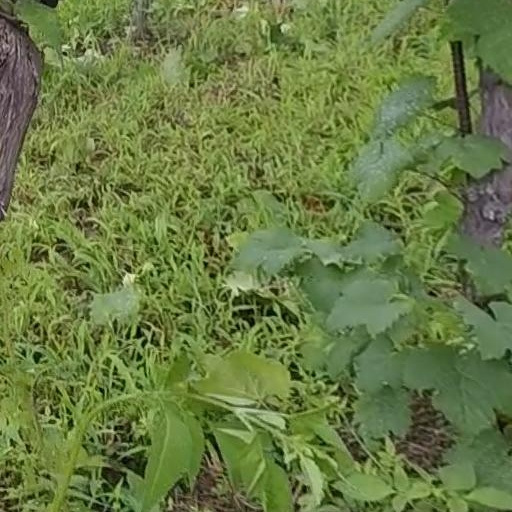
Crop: grape